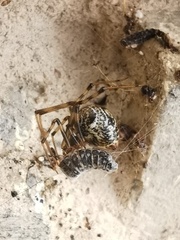
Species: Parasteatoda_tepidariorum